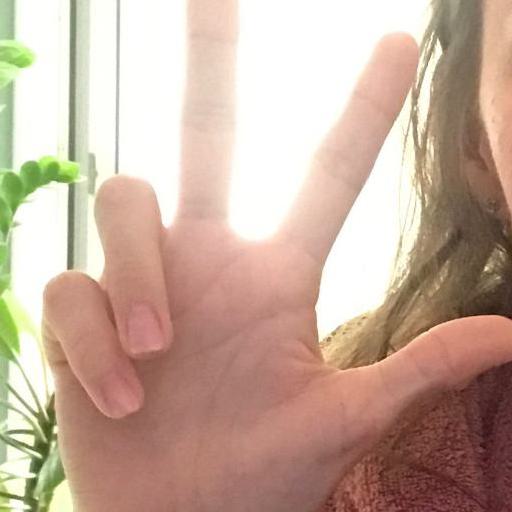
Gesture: three2